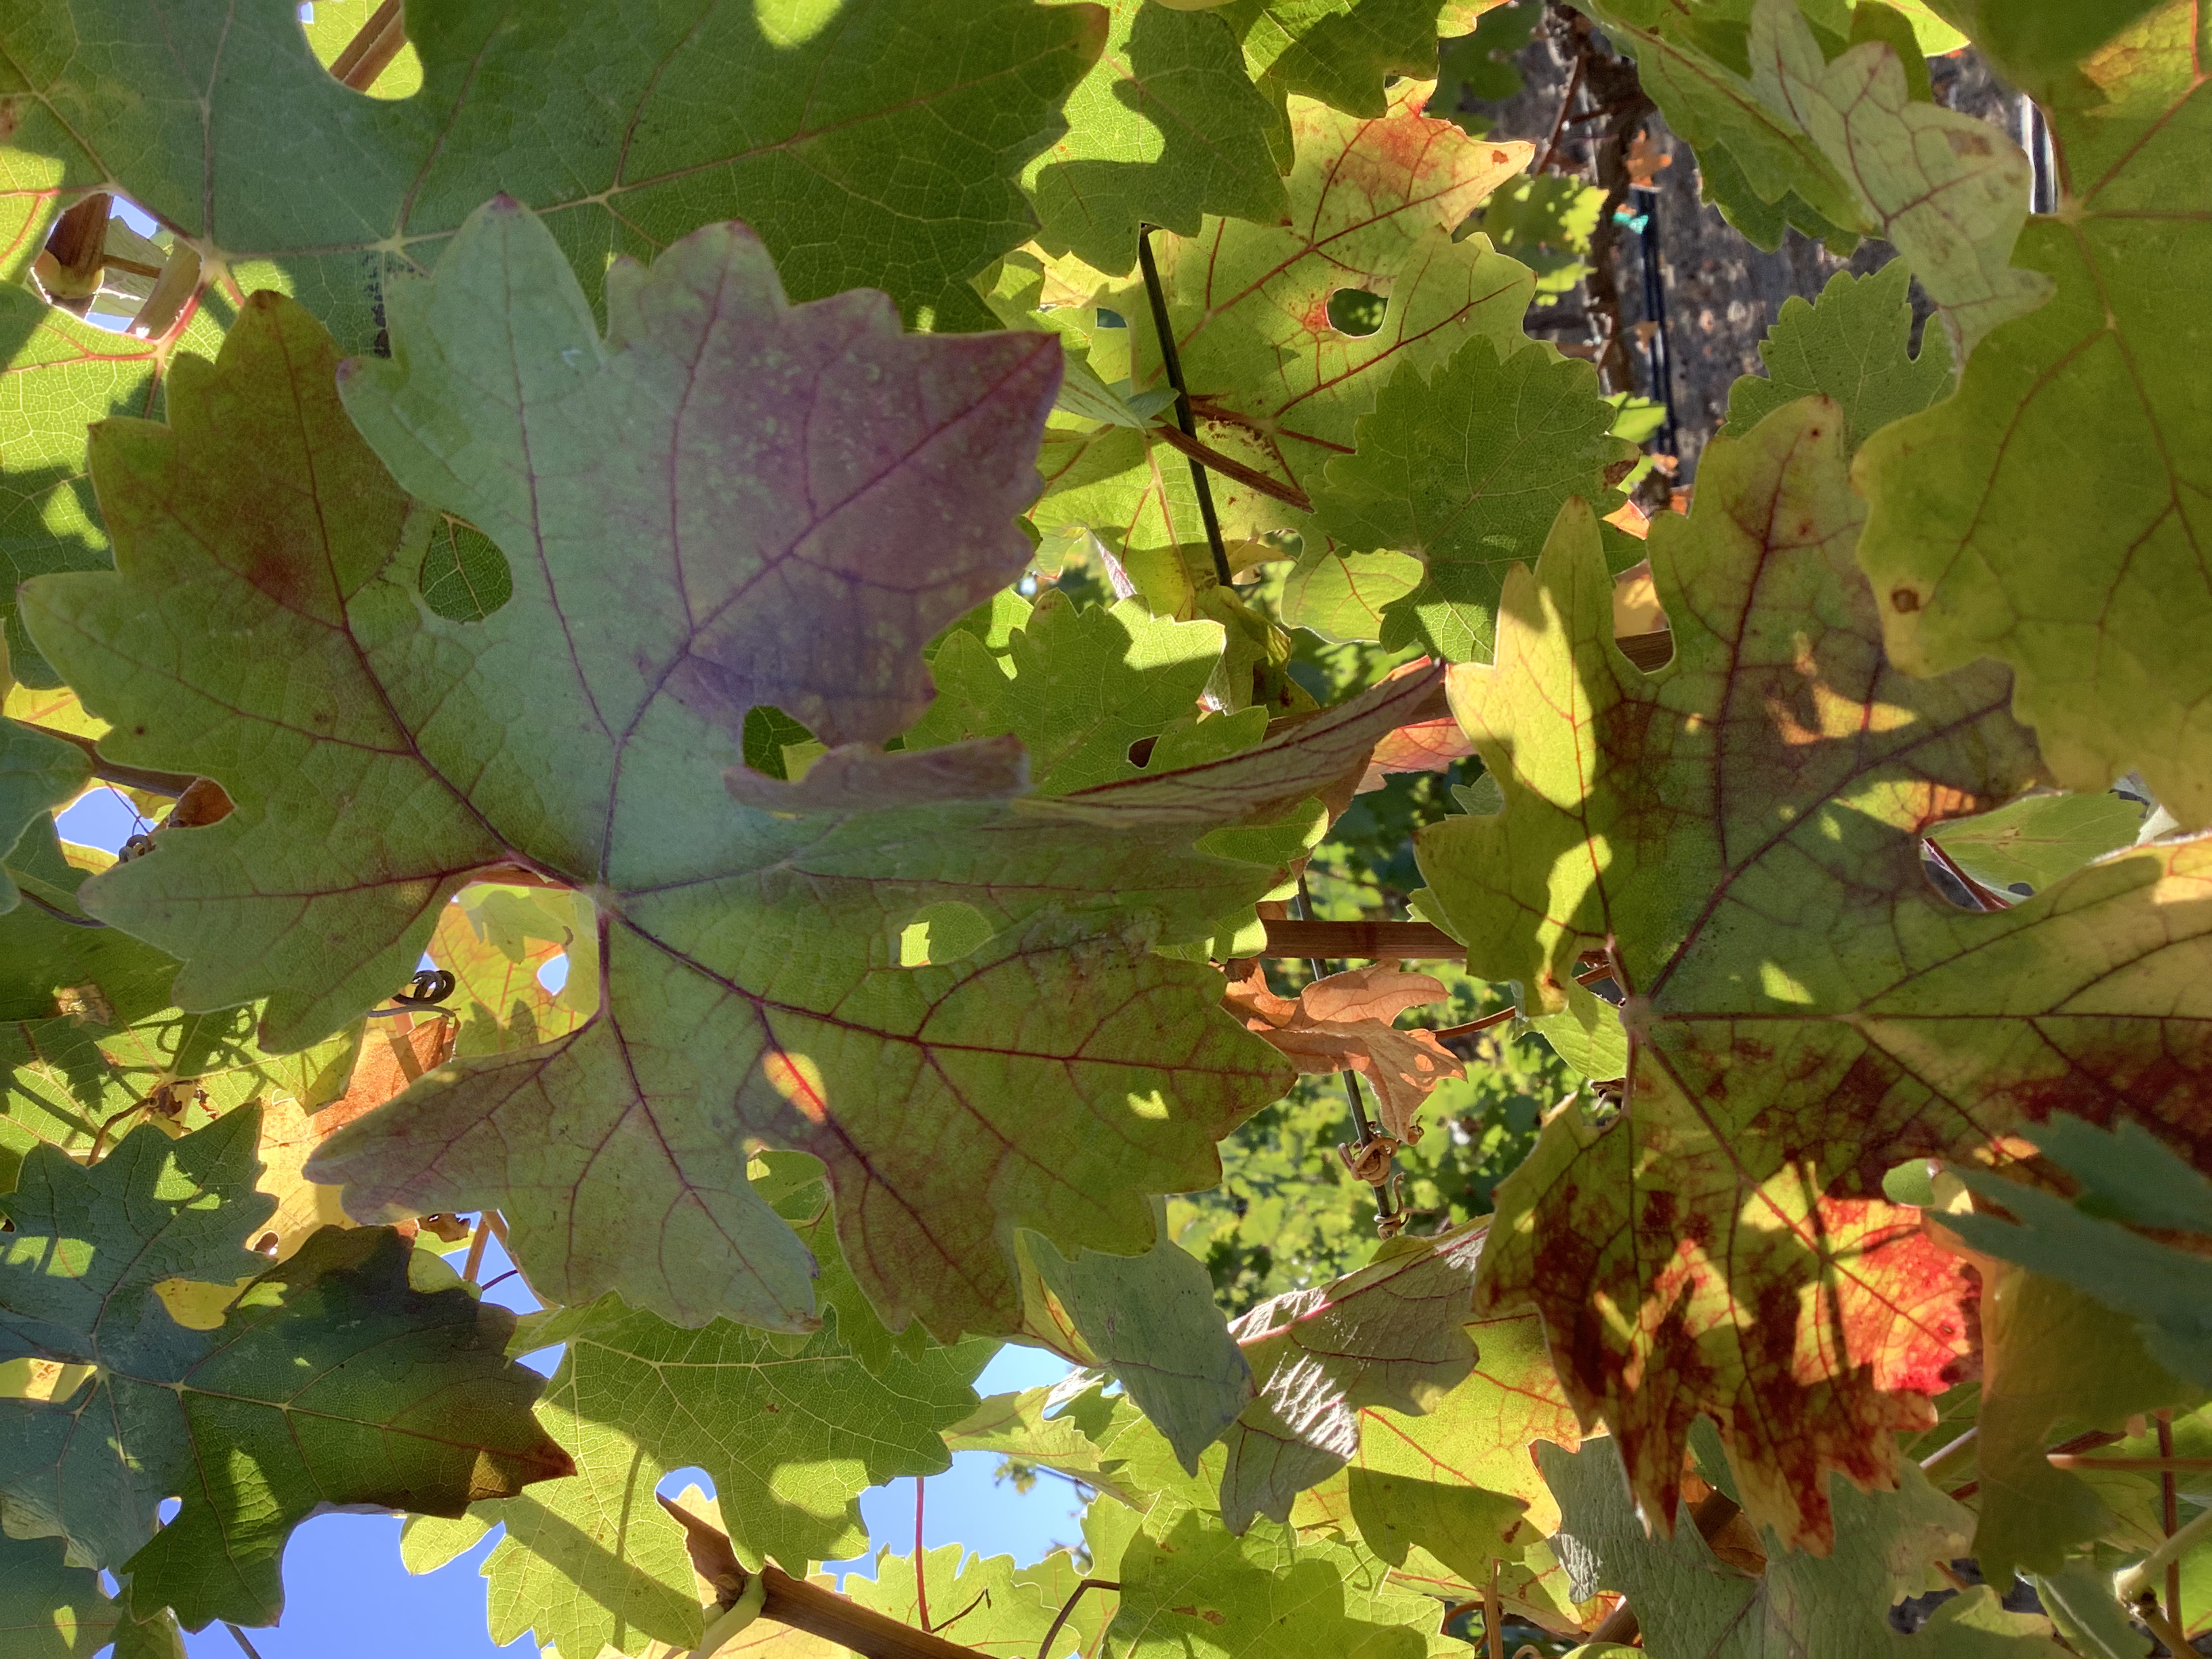
Label: Red Blotch